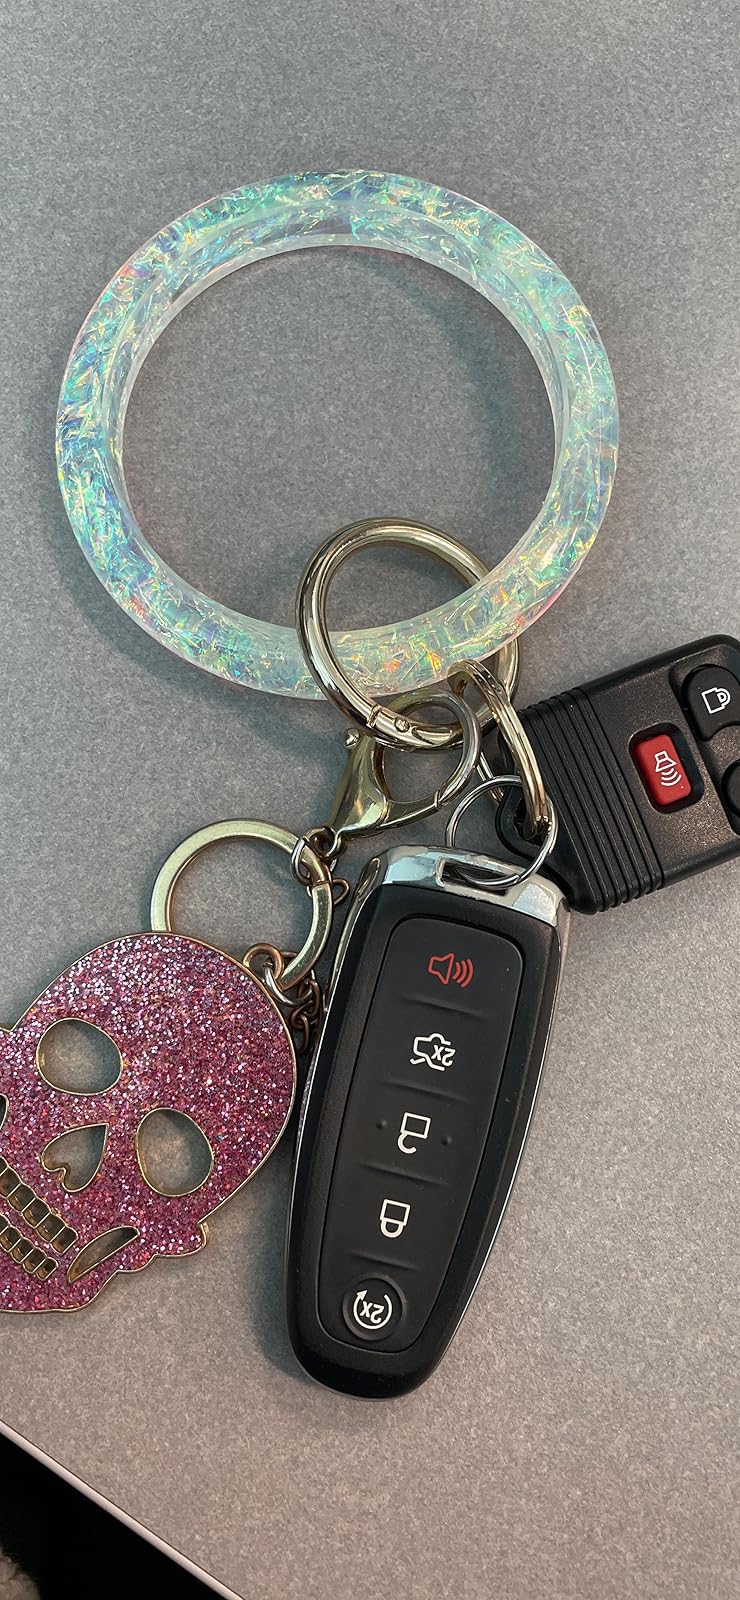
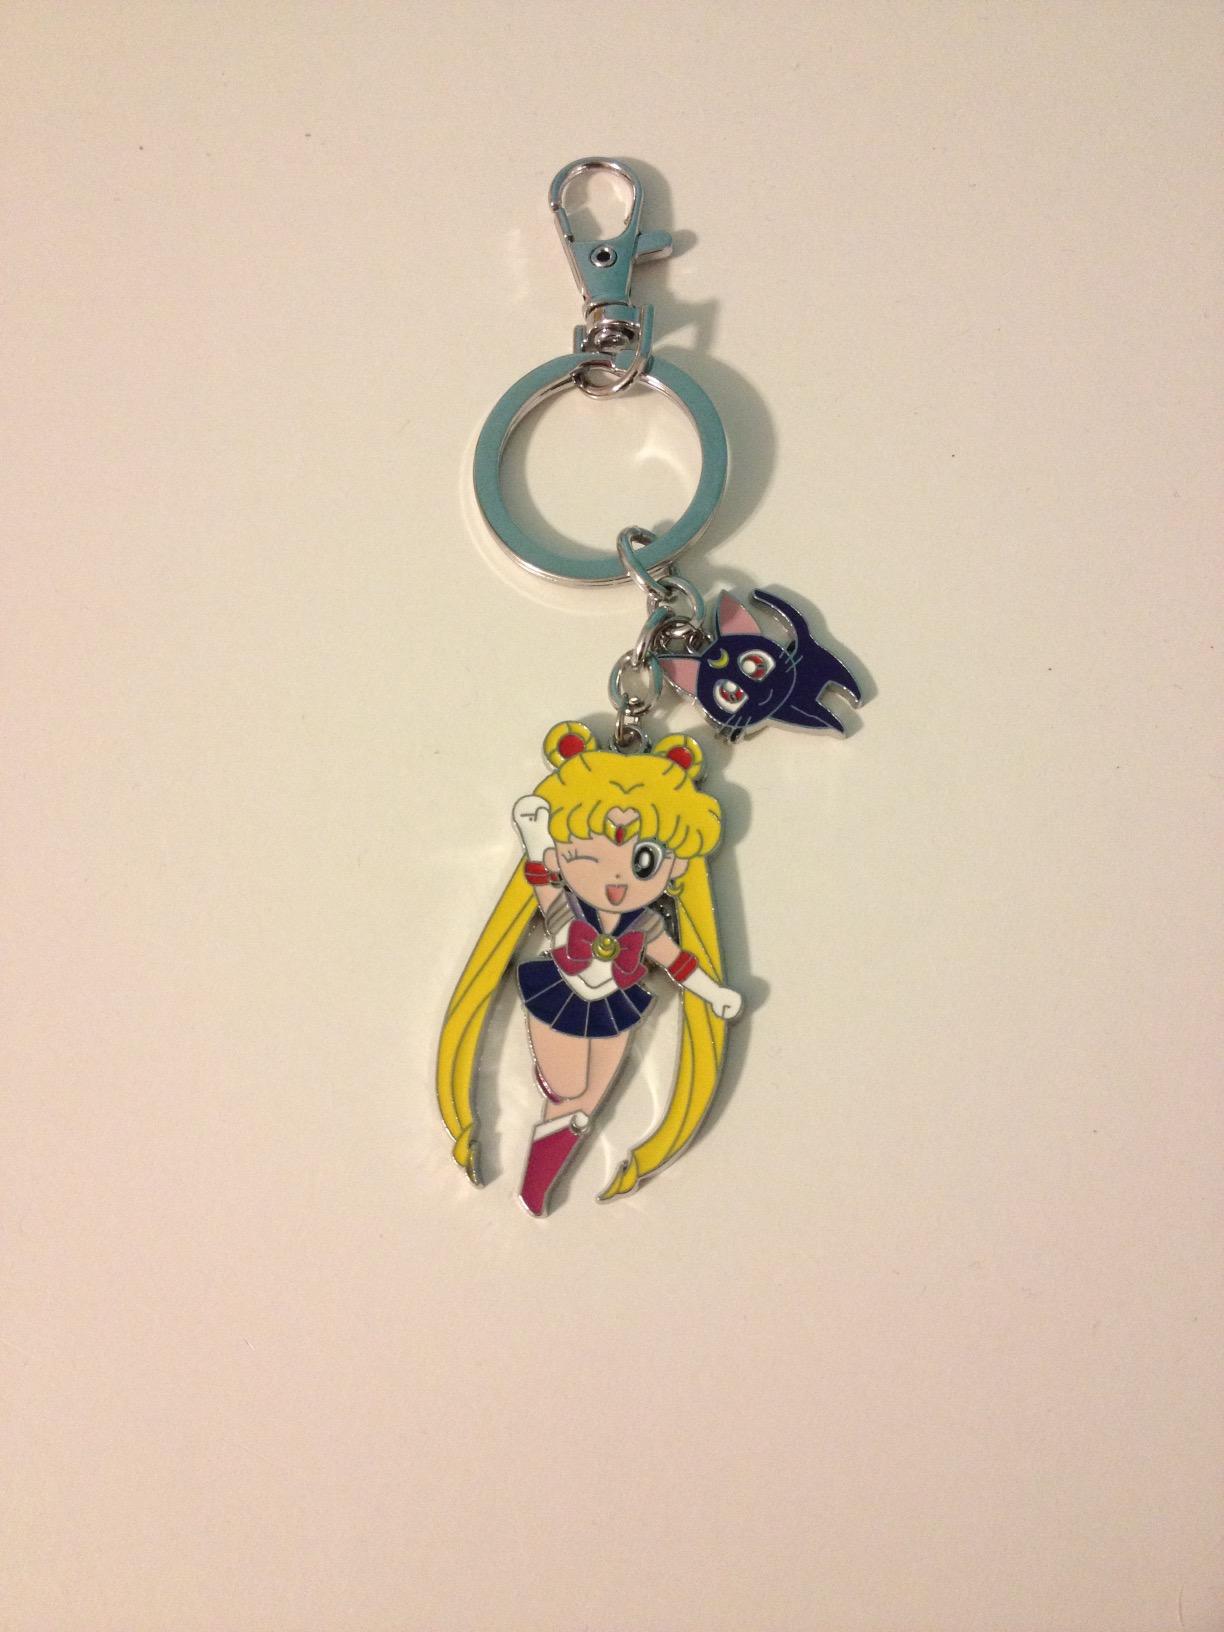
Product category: accessories_keychain
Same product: no